Shankar Dayal Singh

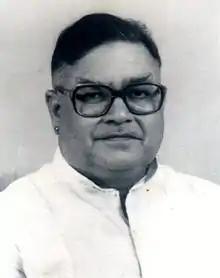
Dr. Shankar Dayal Singh (1937–1995)

Litterateur and parliamentarian Shankar Dayal Singh (Hindi: डा० शंकर दयाल सिंह) was twice elected to the Parliament of India. He was one of the youngest members of the Fifth Lok Sabha, in which he represented the Chatra parliamentary constituency in Bihar (now in Jharkhand). Contesting his maiden Lok Sabha election in 1971, he defeated Smt. Vijaya Raje, the wife of Sri Kamakhya Narayan Singh, Raja of Ramgarh. He was again elected to the upper house, the Rajya Sabha, in 1990 from Bihar.